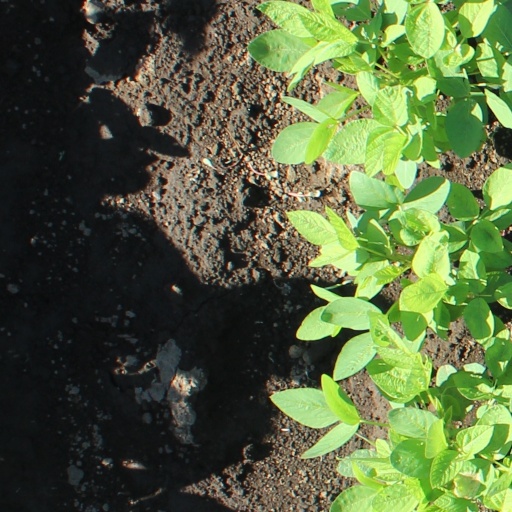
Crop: soybean